Dora Mills Adams

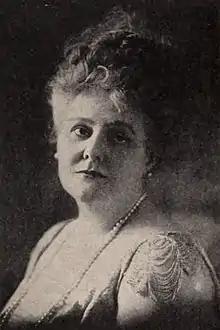
Dora Mills Adams in 1921

Dora Mills Adams (October 24, 1874 – July 31, 1943) was an American film actress. She is best known for her appearance in the short film "Dr Jeykll and Mr Hyde" as Mrs. Lanyon.